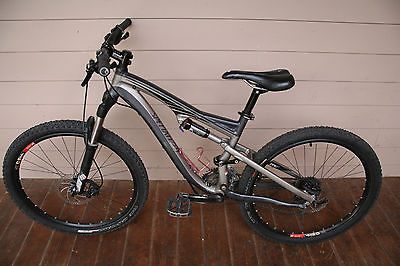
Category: bicycle